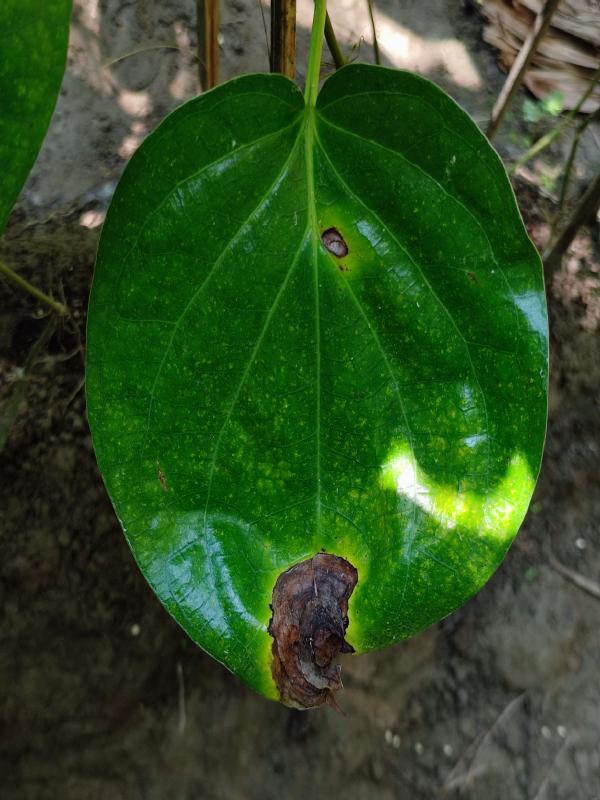
Label: Bacterial_Leaf_Disease